Watchdog journalism

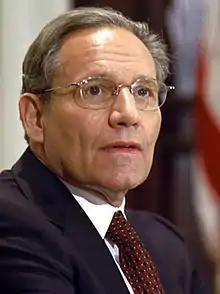
Bob Woodward, the investigative journalist of "The Washington Post"

The Watergate scandal was one of the biggest political scandals in the United States. It involved Richard Nixon, the 37th president of the United States and led him to resign.